Hispano-Moresque ware

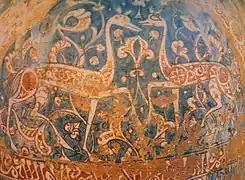
Detail of two gazelles from an Alhambra vase,

The earliest major centre of fine pottery in Al-Andalus was Málaga in southern Spain. This is the major centre whose best-known wares were produced in a Muslim kingdom, as opposed to by a workforce presumed to be largely Muslim, or Morisco, under Christian rule. It was already celebrated for its gold lustrewares in the 14th century, and remained under Muslim rule until 1487, shortly before the fall of Granada, the last Moorish kingdom. Murcia, Almería, and perhaps Granada itself were also early centres of production. This pottery stayed much closer to styles seen in other Islamic countries, although much of it was being exported to Christian markets, as can be seen by the coats of arms on many pieces.